Triage tag

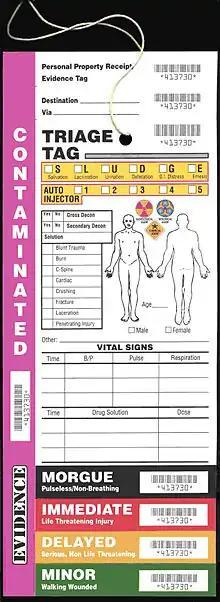

A triage tag is a tool first responders and medical personnel use during a mass casualty incident. With the aid of the triage tags, the first-arriving personnel are able to effectively and efficiently distribute the limited resources and provide the necessary immediate care for the victims until more help arrives. Triage tags were first introduced by Baron Dominique Jean Larrey, a French surgeon in Napoleon's army.